Evelyn Parnell

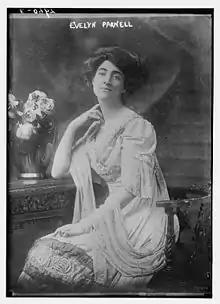
Parnell circa 1914

Evelyn Parnell (August 21, 1888 – October 9, 1939) was an American operatic soprano.